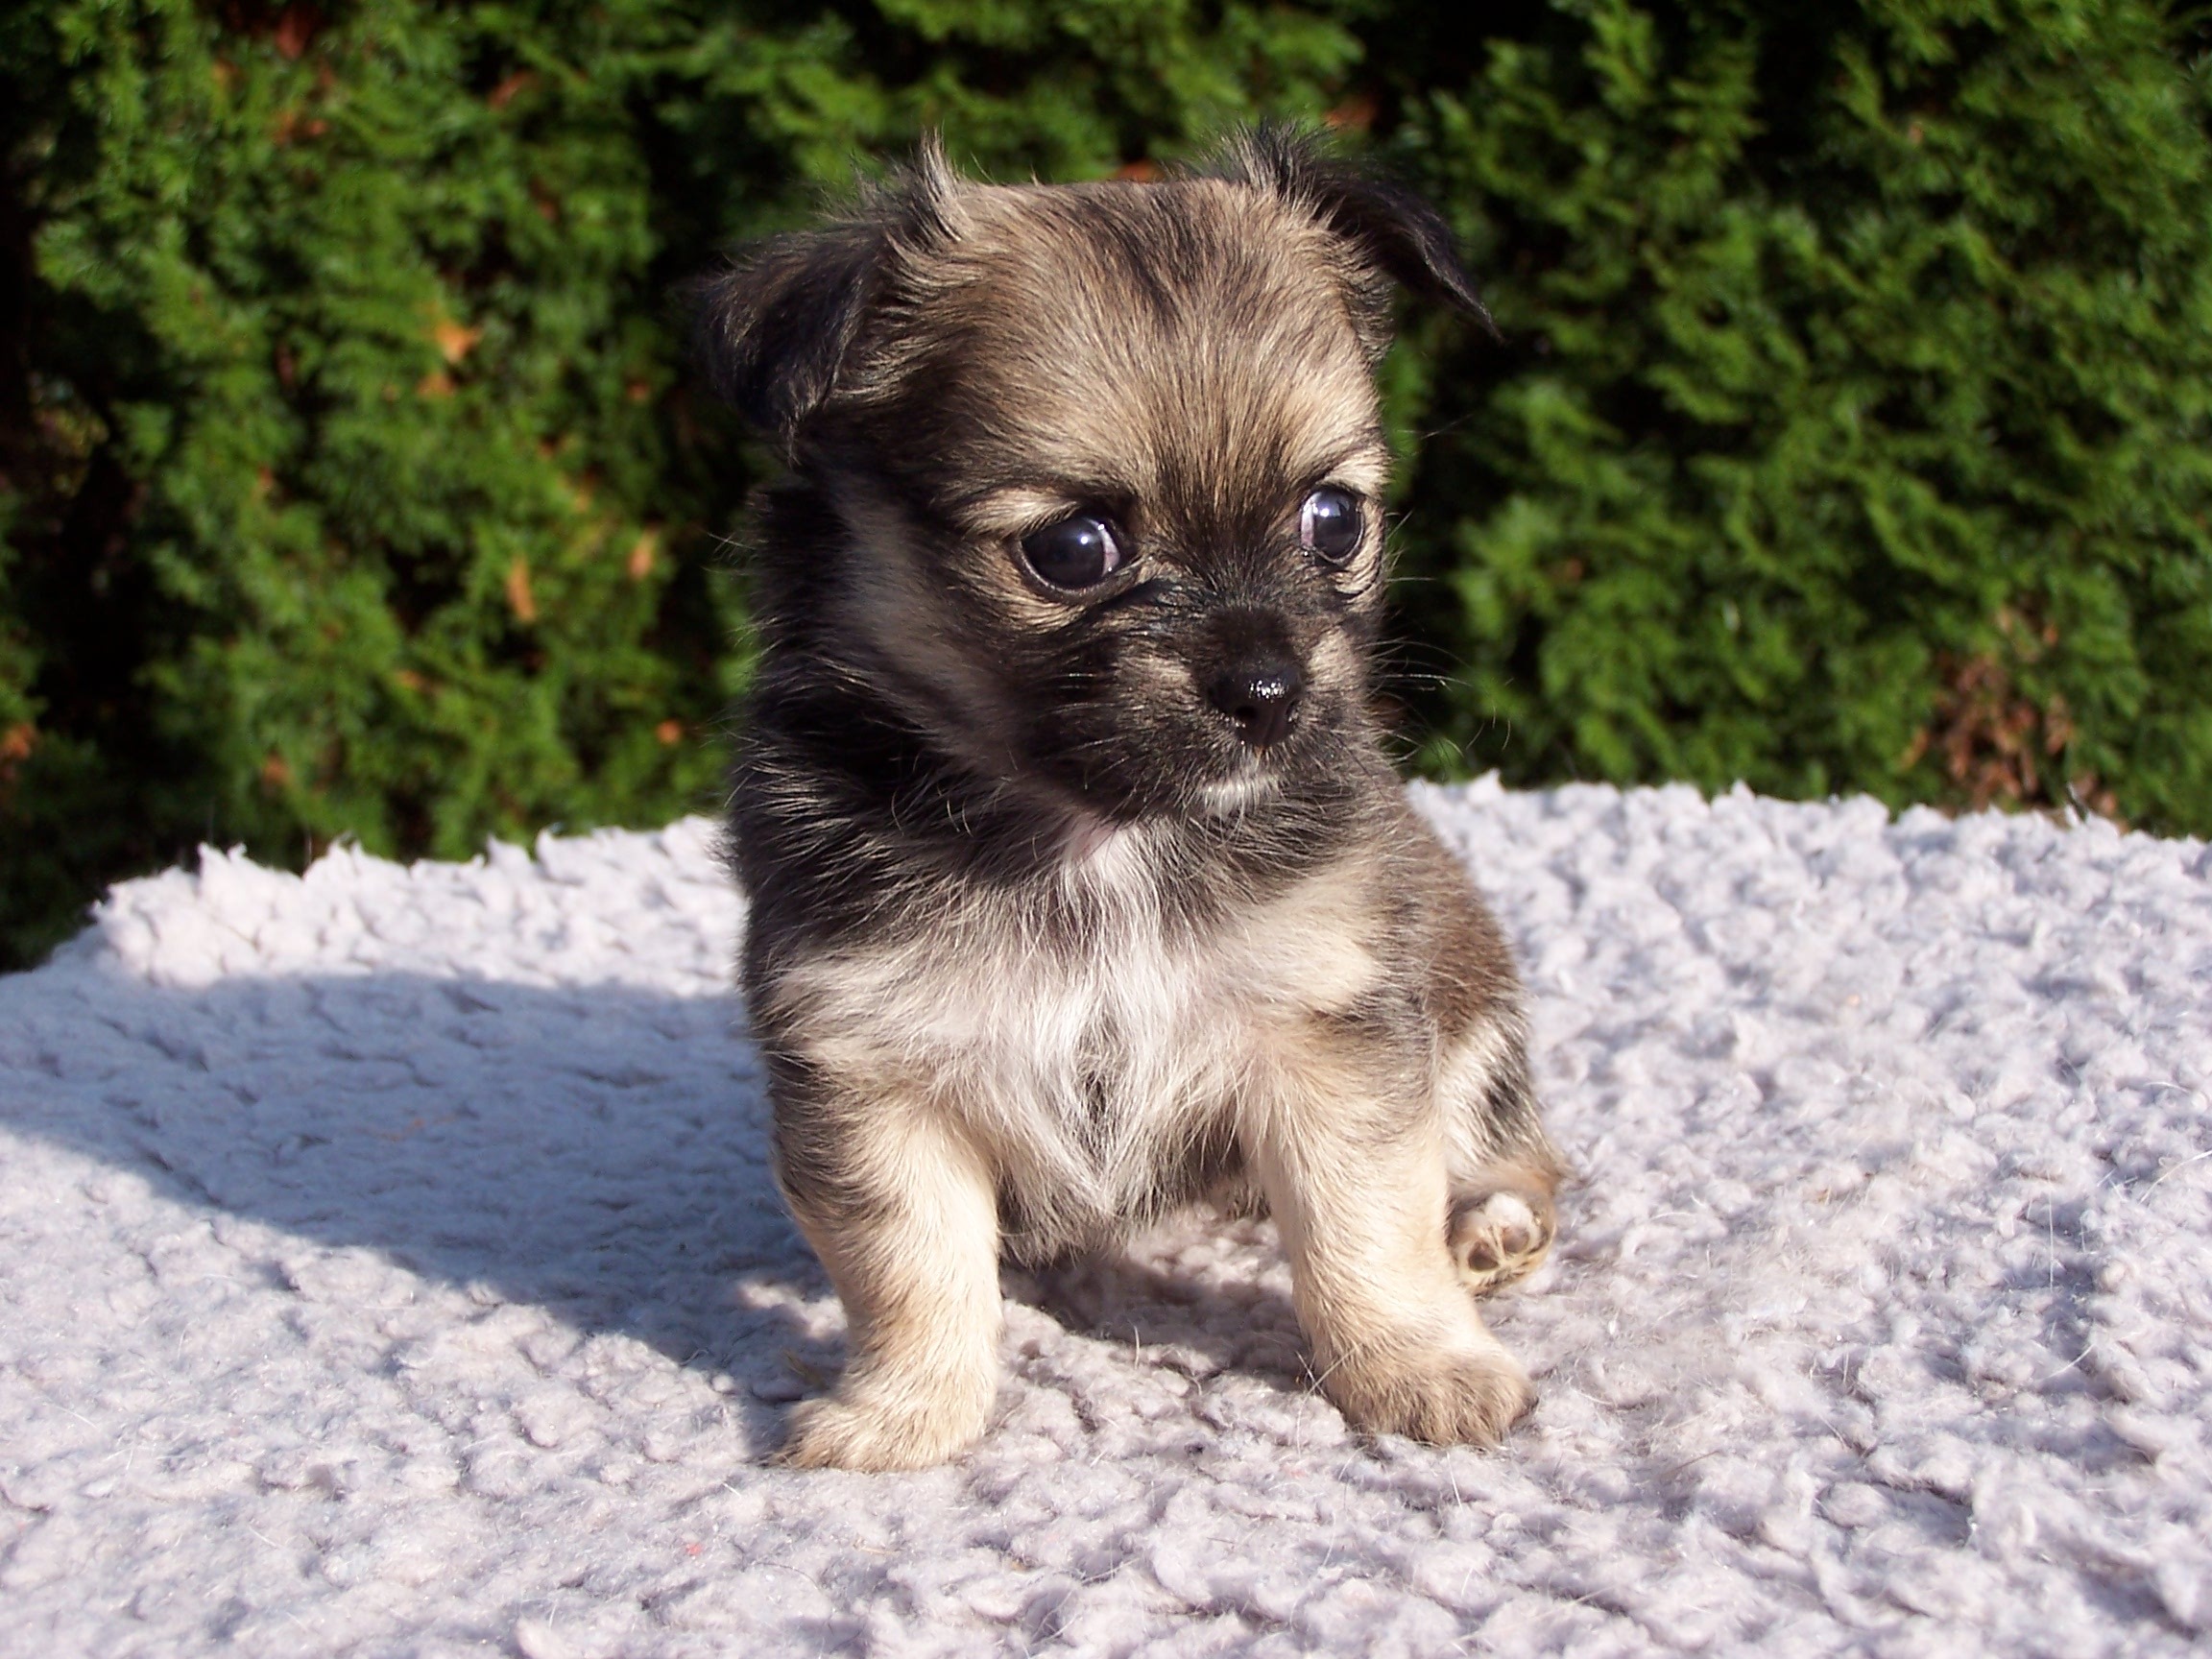
puppy, dog, mammal, dogs, animals, vertebrate, chihuahua, dog breed, terrier, puppies, cairn terrier, havanese, dog like mammal, carnivoran, dog breed group, schnoodle, dog crossbreeds, morkie, german spitz, tibetan spaniel, chinese imperial dog